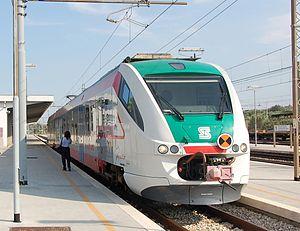
La famille Coradia du constructeur Alstom est une famille de matériel roulant ferroviaire développée, commercialisée et construite par Alstom couvrant un panel de trains régionaux, interrégionaux et grandes lignes, tous automoteurs. Elle comprend différents produits, principalement destinés au marché européen. Les trains Coradia sont déclinés en mono ou multicaisses, avec un seul ou deux niveaux, et à motorisation électrique, thermique, bimode et à l'hydrogène.